Wellington Mounted Rifles Regiment

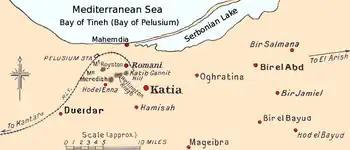
Northern Sinai Desert

On 21 August the regiment moved back to "Big Table Top" for the pending assault on Hill 60. The attack, at 15:30, succeeded in capturing around of Turkish trenches. Two days later, at 17:15, the regiment was relieved and rejoined the brigade at Kabak Kuyu, but at 19:30, five officers and 125 other ranks had to return to the front to defend the western slopes of Hill 60. The same day, three officers and seventy-seven other ranks arrived as reinforcements for the regiment. On 25 August those men still at the front were relieved by the Canterbury Mounted Rifles and Otago Mounted Rifles, in preparation for a night assault on Hill 60 by the brigade. The assault was postponed for two days to rest the men. Although the brigade was responsible for the centre objective during the assault, it could only provide three hundred men, with another one hundred men coming from the Australian 18th Battalion. The regiment's contribution was five officers and 125 other ranks. The battle commenced with an hour-long artillery bombardment. The Auckland and Canterbury Mounted Rifles formed the first line of attack, the Wellington regiment and the Otago Mounted Rifles the second, and the Australians made up the third line. At 17:00 the attack began, and despite taking heavy casualties crossing no man's land, the first Turkish line was captured. The Wellington regiment and Otago Mounted Rifles continued on, took out a machine-gun post and captured the second Turkish trench, but sustained heavy casualties. On the other flanks the supporting assaults had failed, leaving the regiment and the Otago Mounted Rifles isolated on a narrow front. The brigade therefore consolidated the ground already captured and moved forward their machine-guns to support the defence; the forward defensive line was only forty men. The regiment's casualties during the battle were fifty dead and fifty-nine wounded. That night the remainder of the regiment moved into the front line. They fought off several counter-attacks, losing another man killed and eleven wounded. On 29 August the regiment was relieved by the 163rd (Norfolk & Suffolk) Brigade, but remained in the reserve trenches for the next three days. Even there the number of casualties continued to increase, so that by 2 September there were only six officers and ninety-nine men left in the regiment. Despite this, they still had to supply five officers and thirty-nine other ranks to occupy a trench on "Cheshire Ridge".